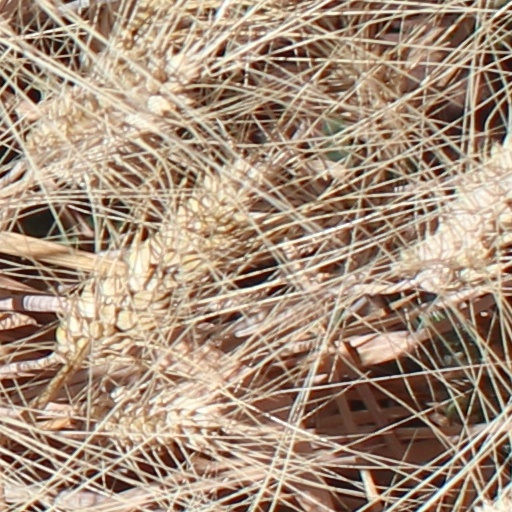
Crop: wheat